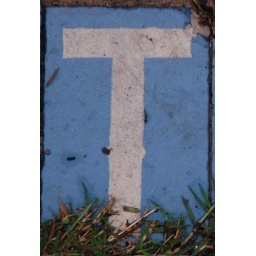
Tile in a street name in a sidewalk in New Orleans.